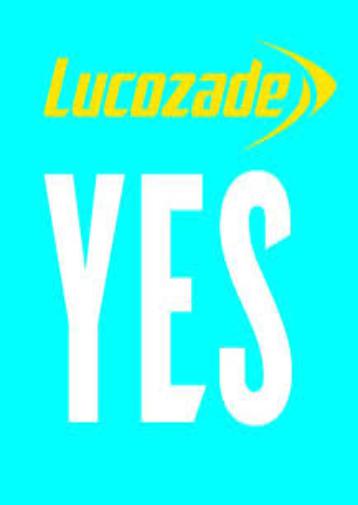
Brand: Lucozade
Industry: Food